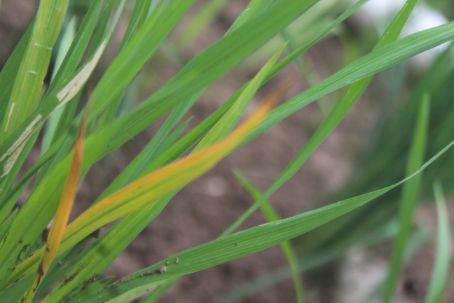
Disease: Tungro